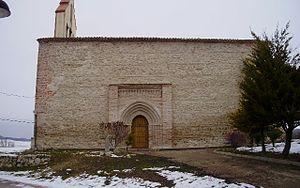
Villarmentero de Esgueva est une commune de la province de Valladolid dans la communauté autonome de Castille-et-León en Espagne.